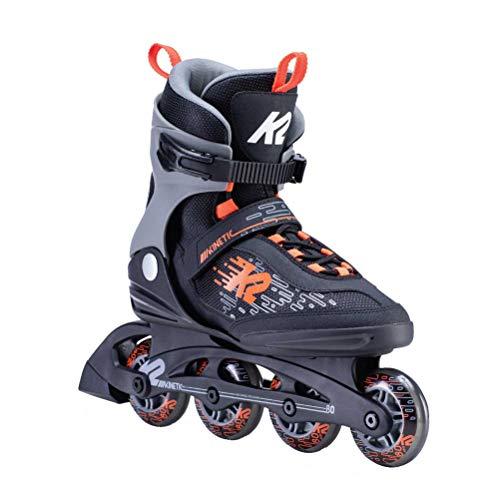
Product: K2 Skate Men's Kinetic 80 Inline Skate
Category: Sports & Outdoors | Outdoor Recreation | Skates, Skateboards & Scooters | Inline & Roller Skating | Inline Skates
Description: Traditional lacing- more classic appearance and style.
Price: $79.95
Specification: Product Dimensions:         4.9 x 21.8 x 14.8 inches    |Shipping Weight: 7.4 pounds (View shipping rates and policies)|ASIN: B07W7S4FLR|Item model number: I200200501|    #1075    in Inline Skates